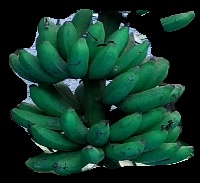
Variety: rasbale
Grade: grade3